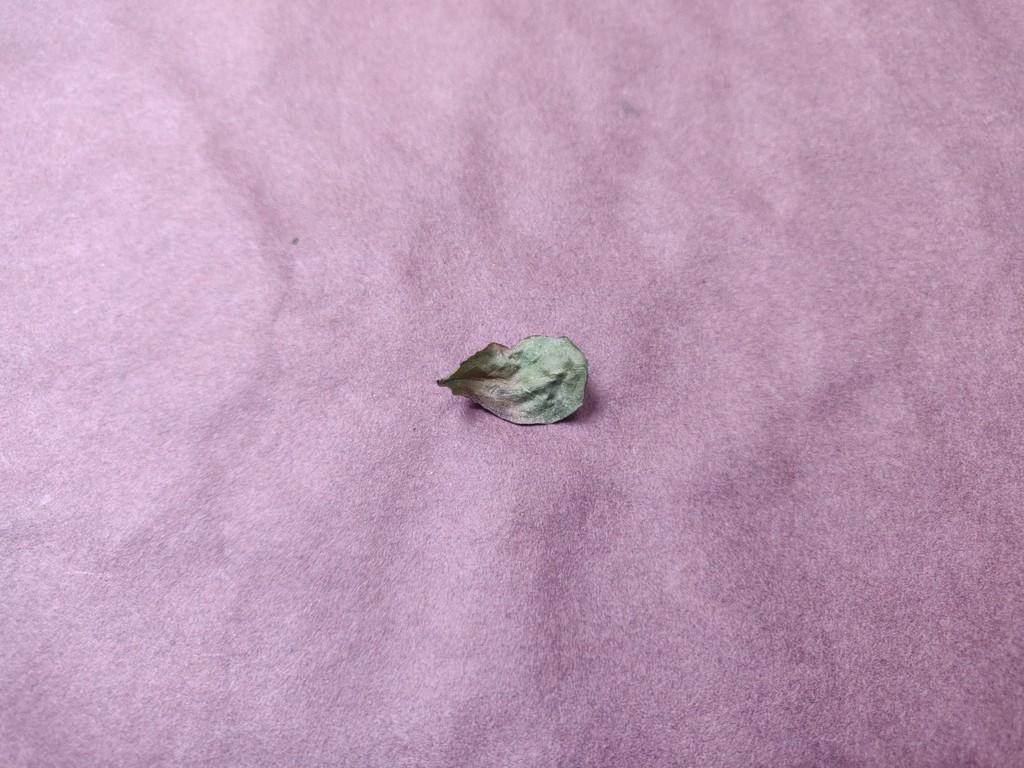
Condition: Dried
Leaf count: single
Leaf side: unknown